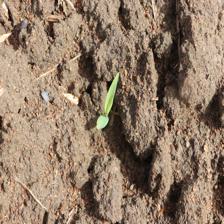
Label: Sorghum